Kanne Radha

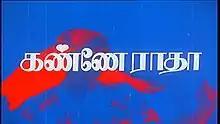
Title card

Kanne Radha is a 1982 Indian Tamil-language romance film directed by Rama Narayanan, starring Radha and Vanitha, with Karthik and Raja in supporting roles. It was released on 14 August 1982. The film was dubbed into Telugu as "Radha Madhavi" and released on 29 November 1982.